Pythian Temple (Tacoma, Washington)

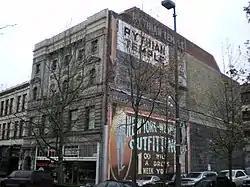
Pythian Temple, February 6, 2008

The Pythian Temple, built in 1906 for Commencement Lodge Number 7 of the Knights of Pythias, is an historic building located on Broadway in the Theater District of Tacoma, Washington. It was designed by noted Tacoma architect Frederick Heath.